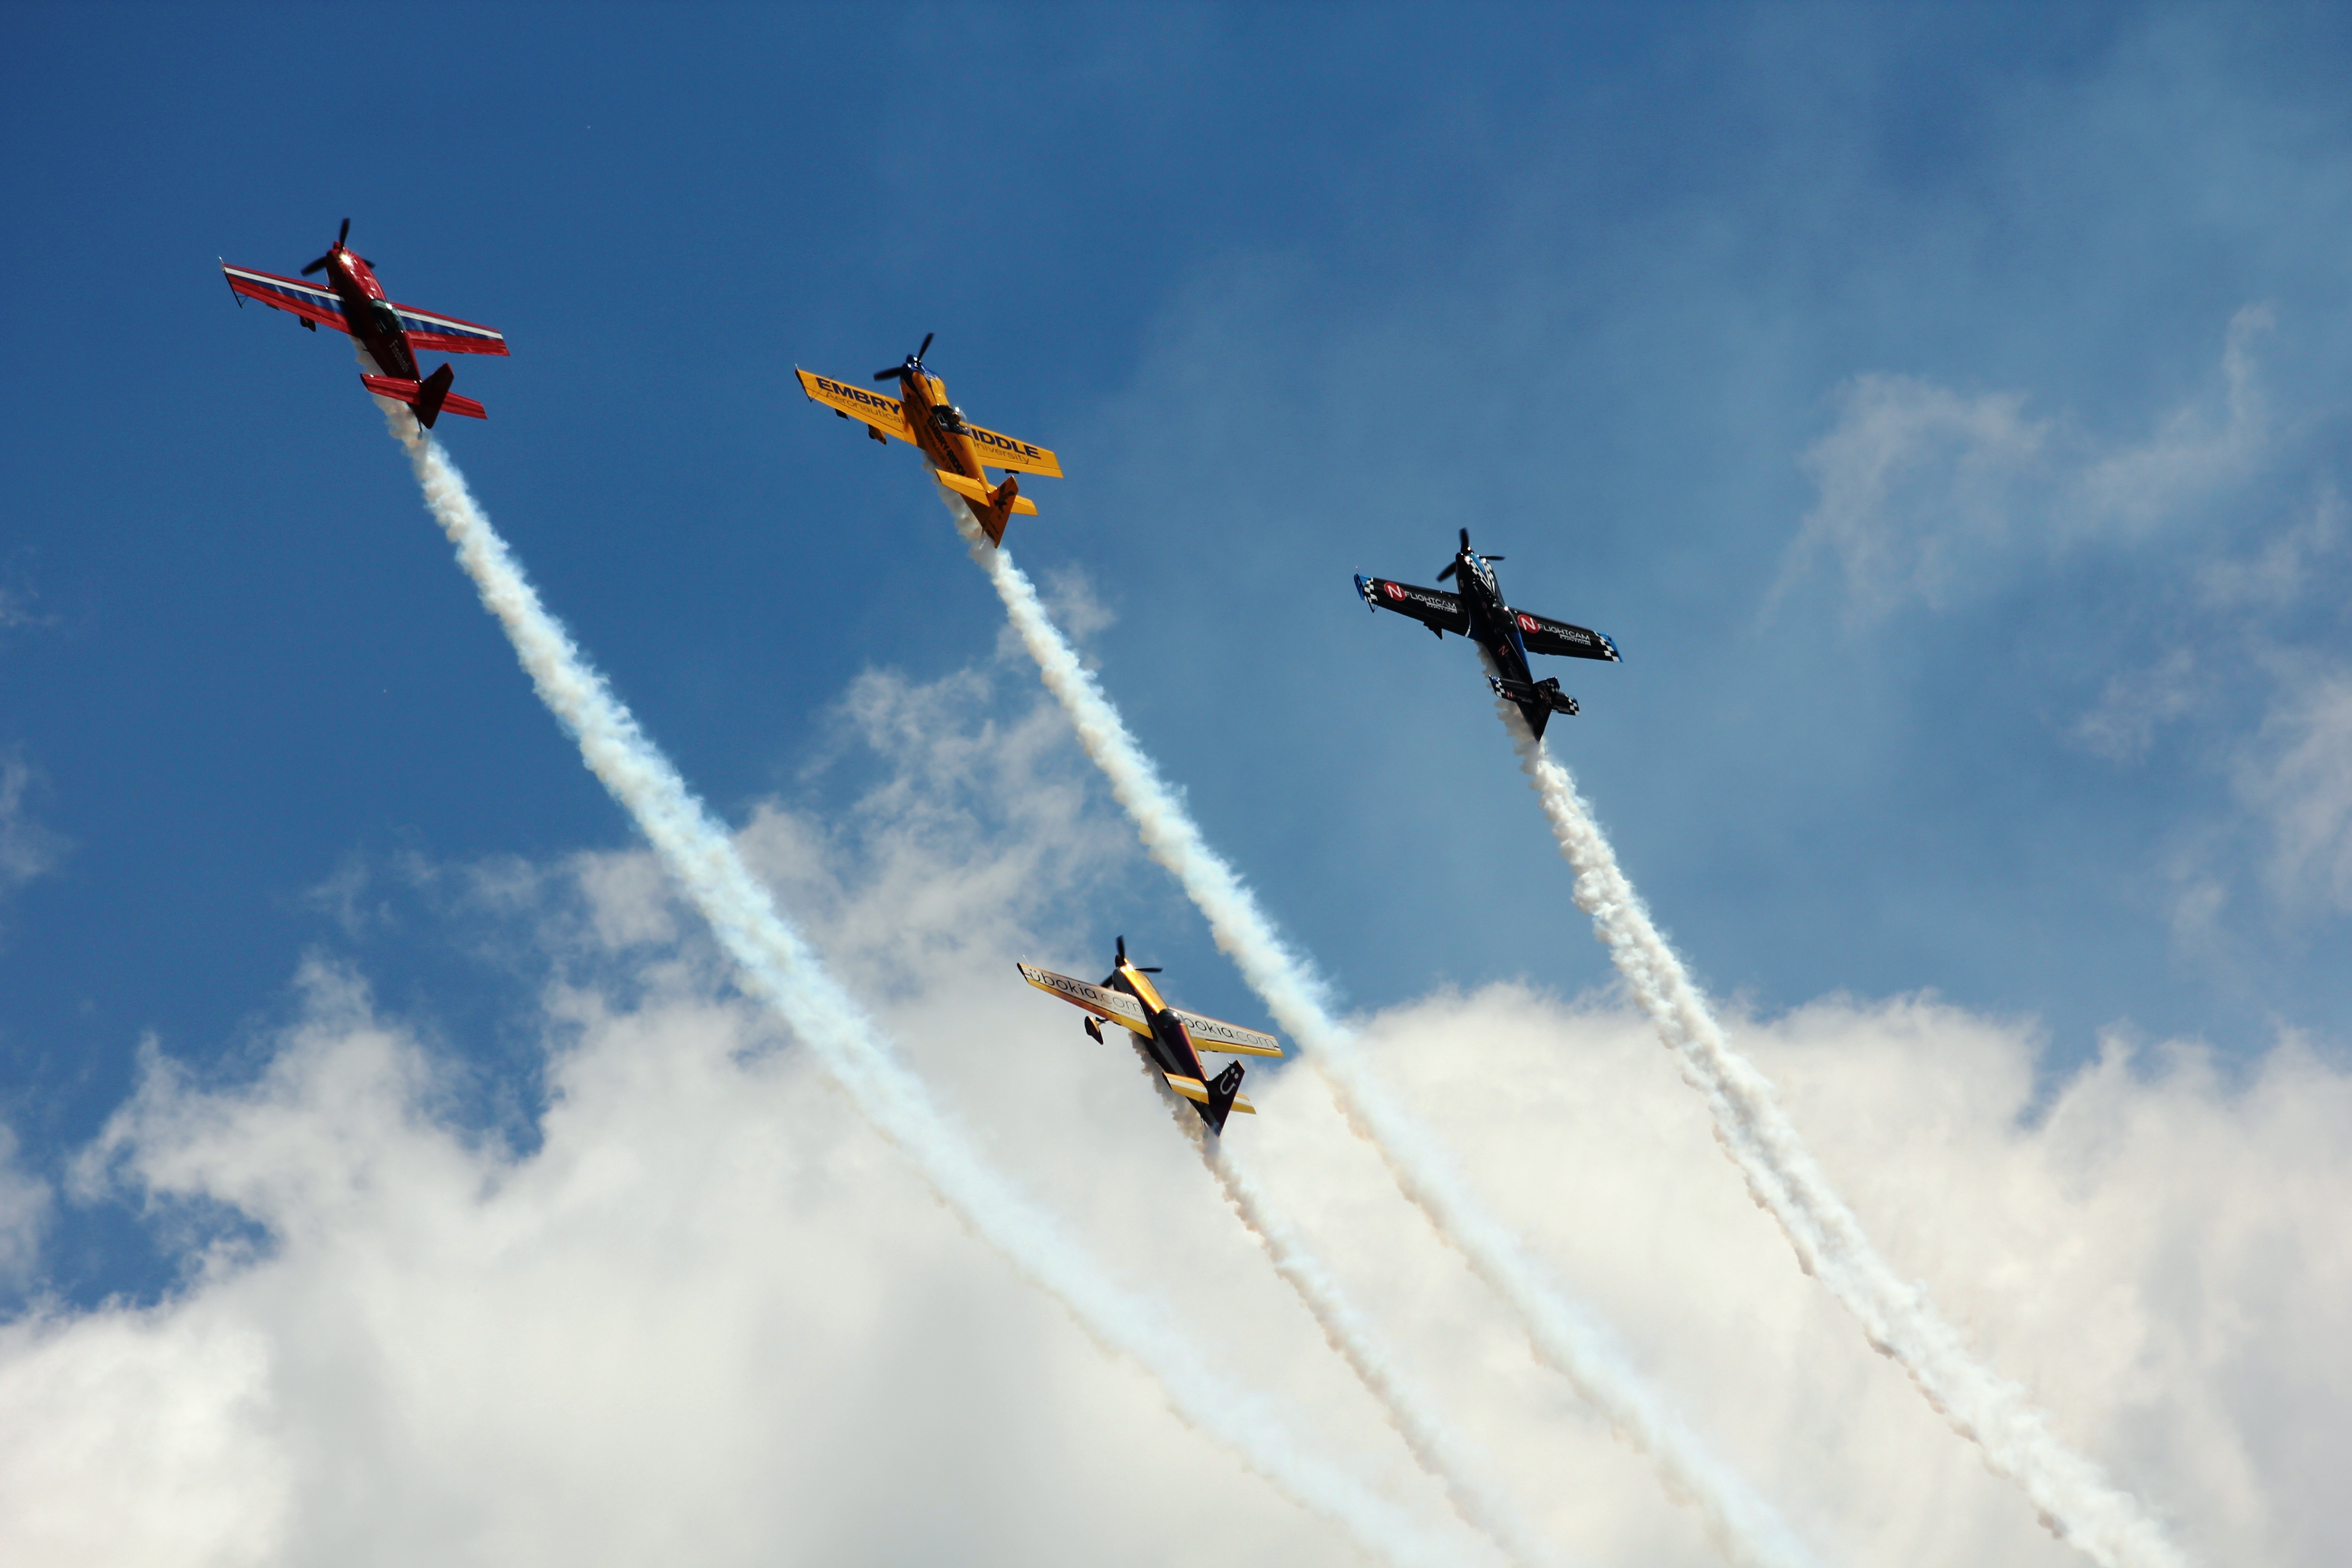
wing, sky, airplane, vehicle, aviation, flight, extreme sport, airplanes, propeller, airshow, air show, air force, aerobatics, fighter aircraft, atmosphere of earth, general aviation